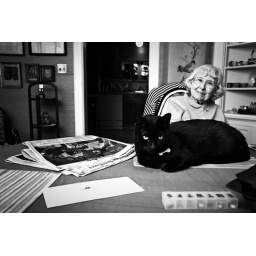
May 29, 2009. My grandmother Freda Rubin with her cat Raven, at her dining room table in Westchester. 67/365